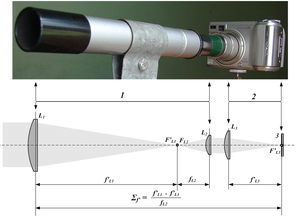
La digiscopie consiste à prendre des photographies numériques en appliquant un appareil photographique numérique sur l'oculaire d'une longue-vue terrestre. Physiquement, cela signifie que le foyer image de la longue-vue est le foyer objet de l'appareil.